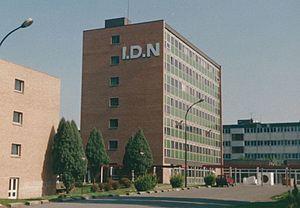
L'école en 1991
L’École centrale de Lille est l'une des cinq plus anciennes écoles d'ingénieurs de France dont les anciens élèves sont cofondateurs de la fédération des associations et sociétés françaises d'ingénieurs diplômés, parmi les 205 écoles d'ingénieurs françaises accréditées au 1ᵉʳ septembre 2019 à délivrer un diplôme d'ingénieur.
L’Institut industriel du Nord de France est un établissement supérieur français de recherche et de formation d'ingénieurs. Il succède à l'École des arts industriels et des mines de Lille en 1872. Il est couramment appelé Institut industriel du Nord ou IDN. Son cursus est devenu le programme de formation d'ingénieurs polyvalents de l'École centrale de Lille en 1991.